George Mallory

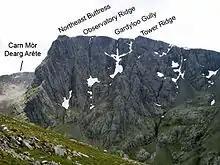
North Face of Ben Nevis

On 6 April 1906, Mallory, Irving, and Leach reached the summit of Ben Nevis, climbing in snow via Observatory Gully and Tower Gully on the northeast face. The following day, the trio ascended Stob Bàn, following the corniced main arête to the summit. On 9 April, they climbed to the summit of Càrn Mòr Dearg, which preceded a second successful ascent of Ben Nevis on the same day via North Trident Buttress. On 10 April, they successfully climbed a feature on Ben Nevis—that they termed East Zmutt Ridge after Zmutt Ridge on the Matterhorn—likely graded YDS 5.5–5.6. On 12 April, Mallory, Irving, and Leach attained a successful ascent of Ben Nevis in snow and ice via North-East Buttress. Their achievement was the second recorded winter ascent of this route, after the first in 1896.